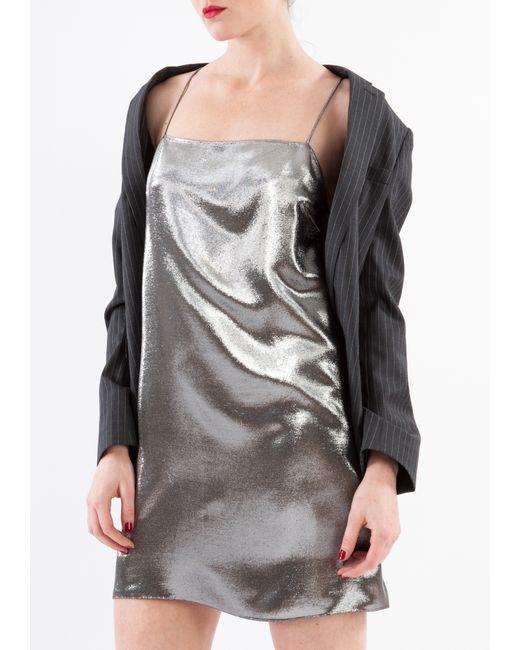
Damen modisches Nachthemd goldene Farbe mit grauem Baumwollbezug Langarm-Shirt